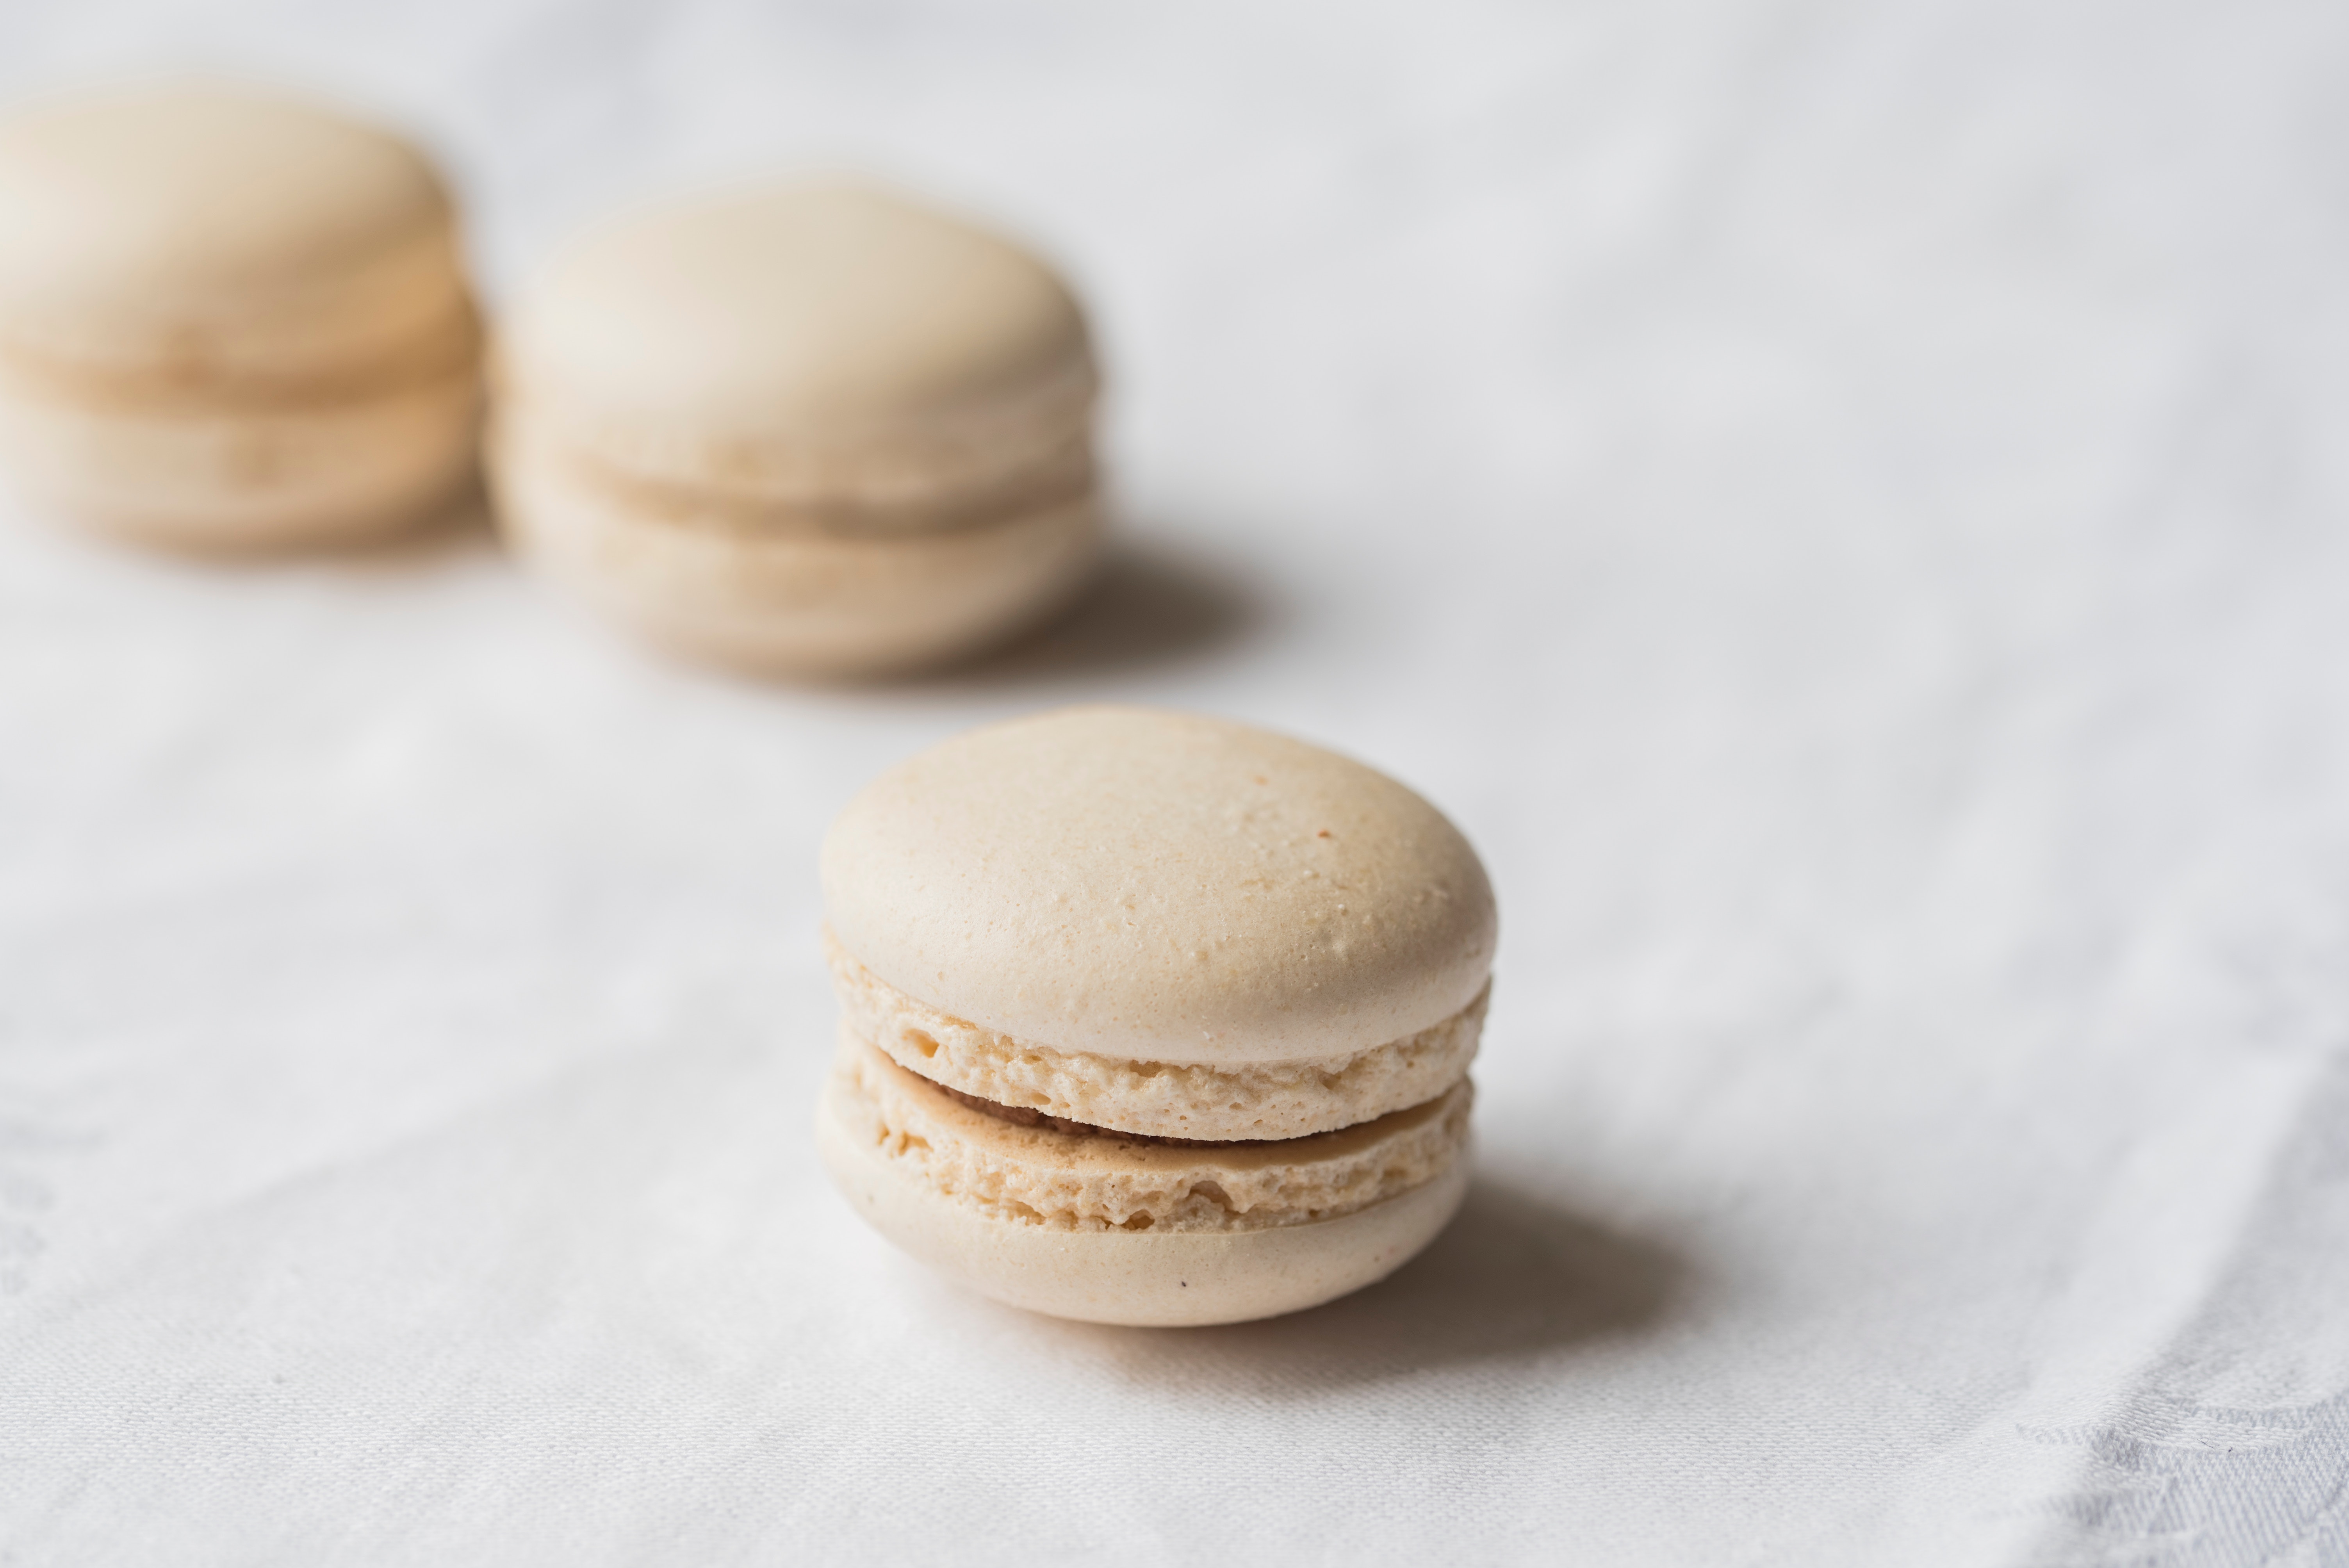
sweet, food, baking, biscuit, snack, cookie, macaroon, macaron, dessert, cool image, cool photo, sweetness, flavor, finger food, buttercream, cookies and crackers